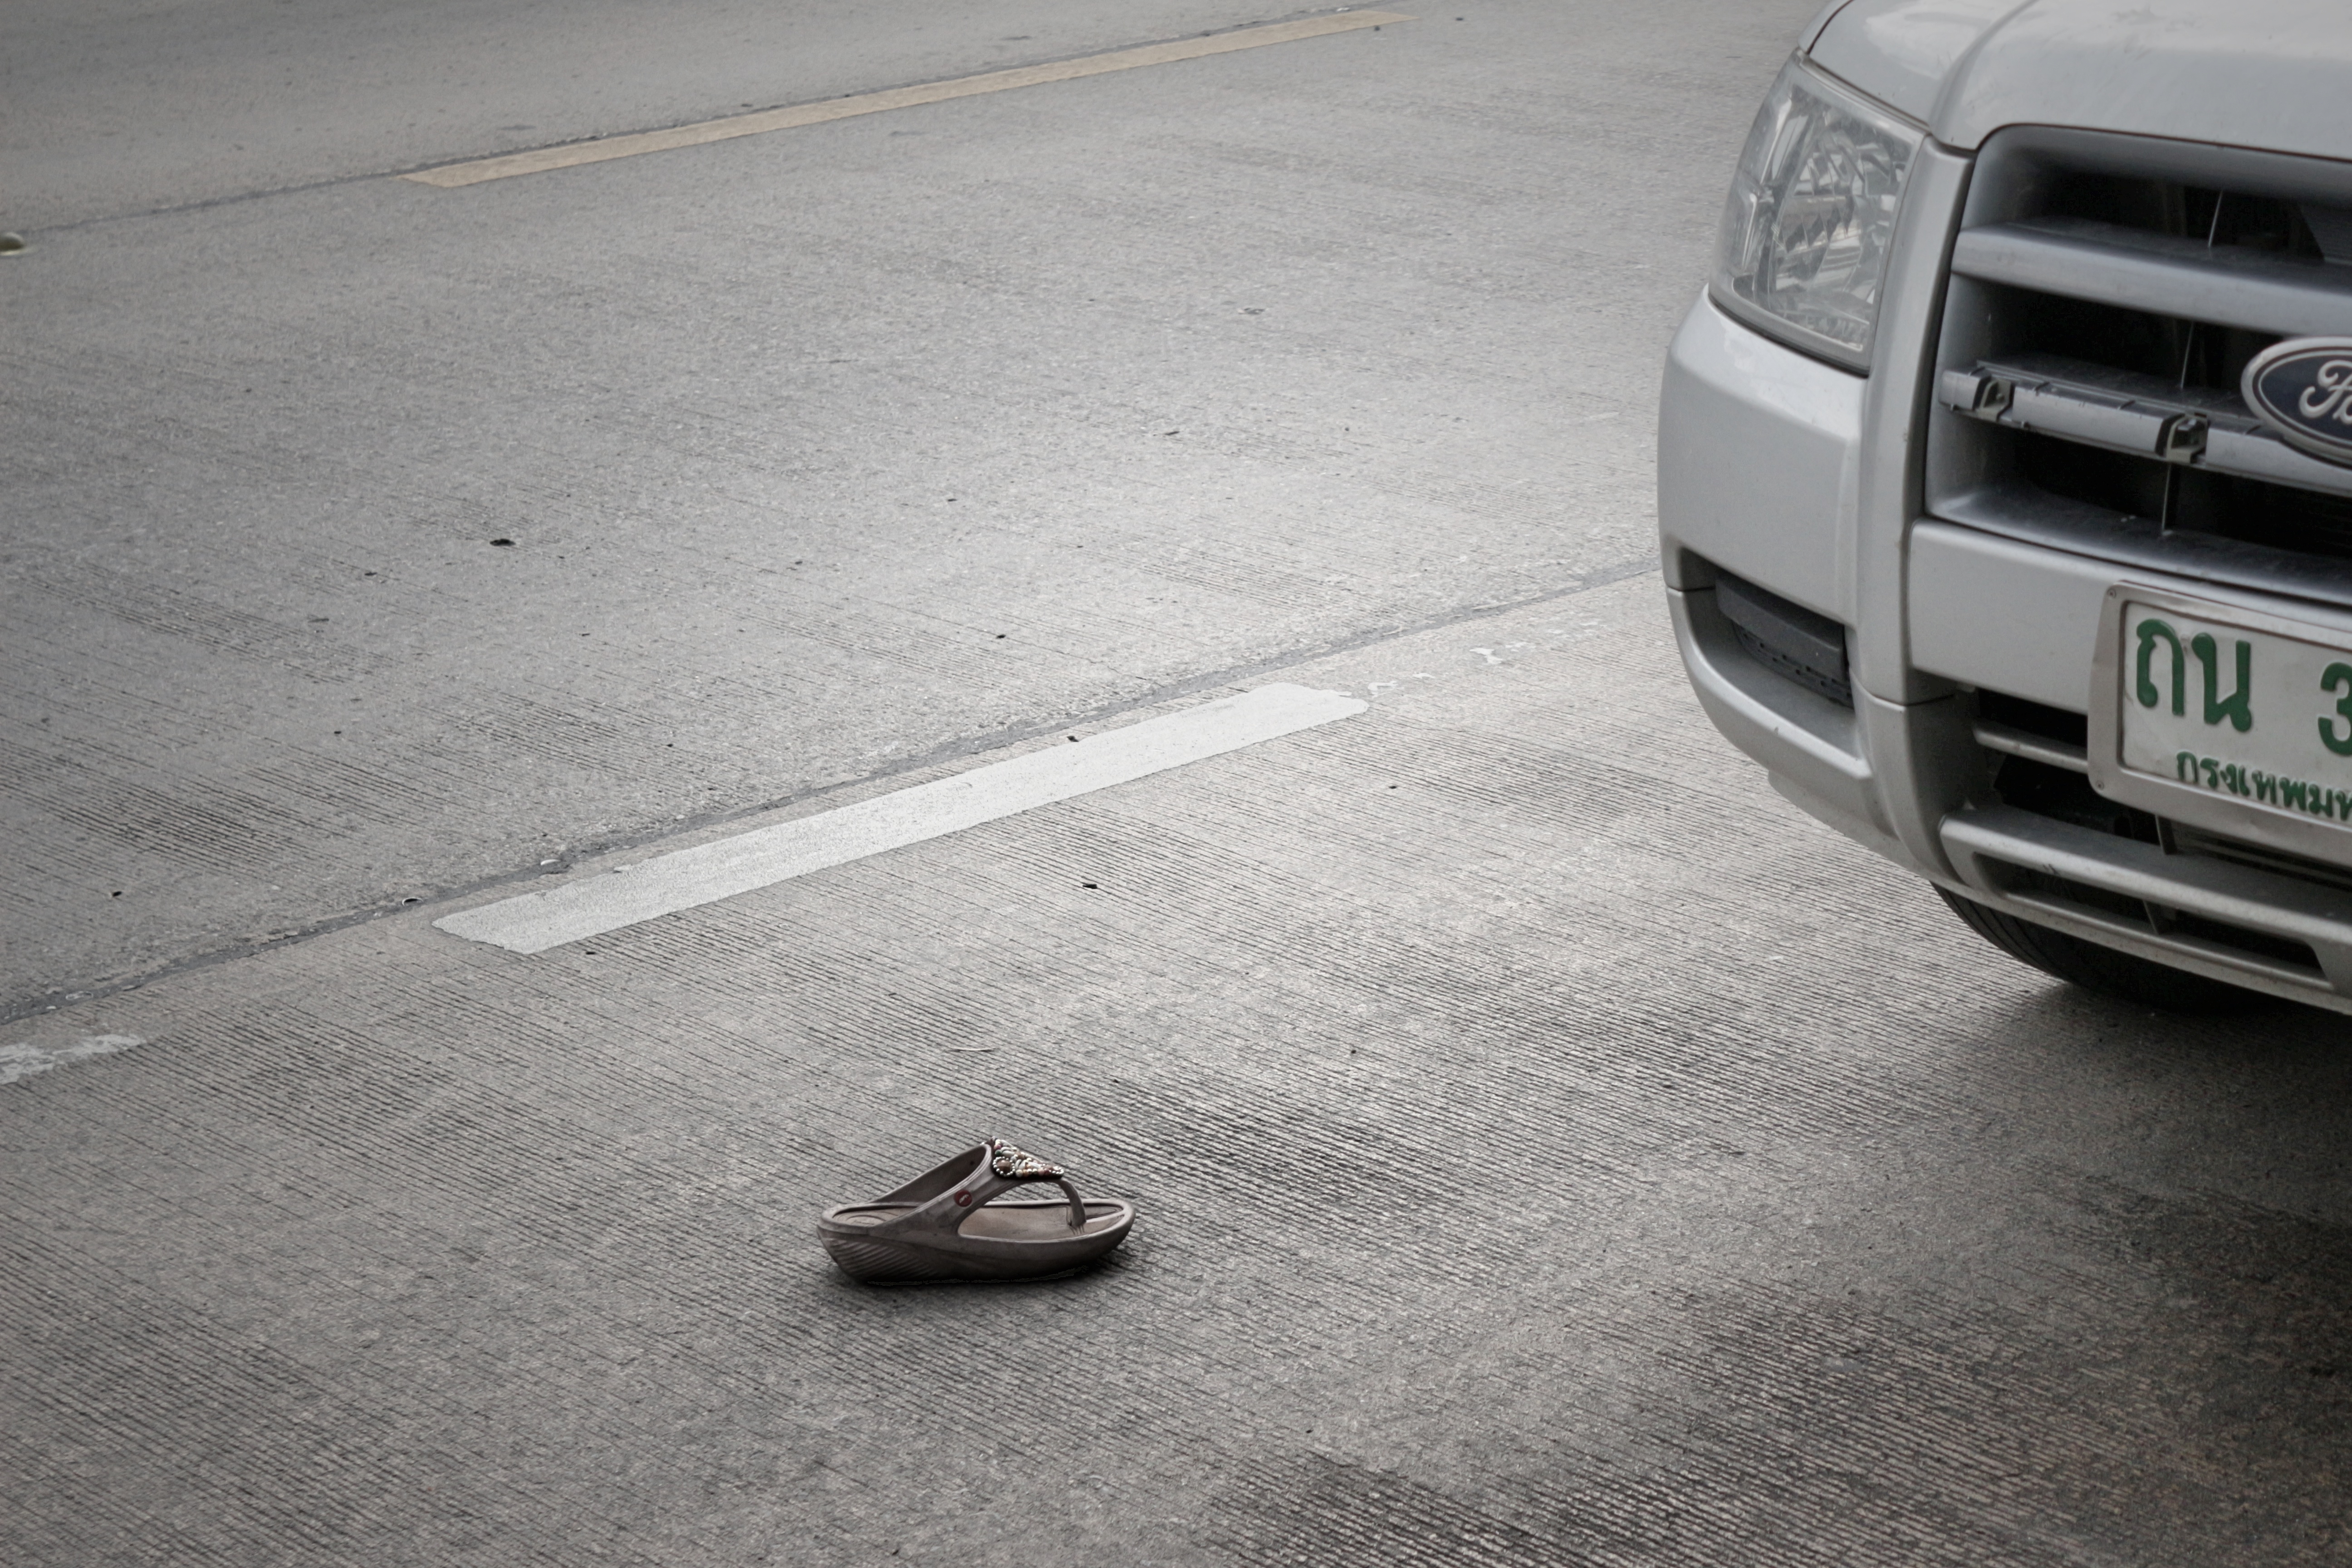
car, wheel, vehicle, tire, bumper, flooring, automobile make, automotive exterior, automotive tire